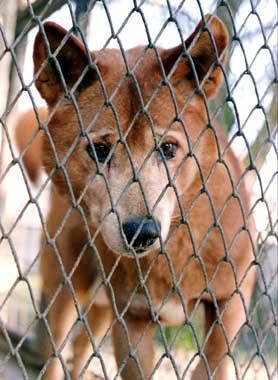
dingo